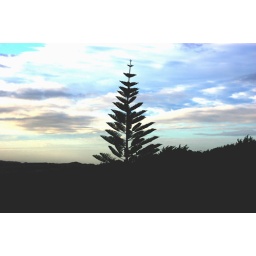
The sky in this picture is so crazy and the tree just completes the whole vibe.